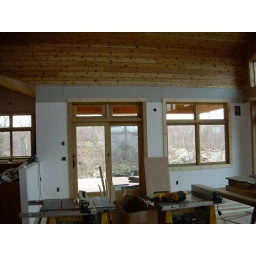
04/12/08side of living room showing where there will be increased area of white above door and window